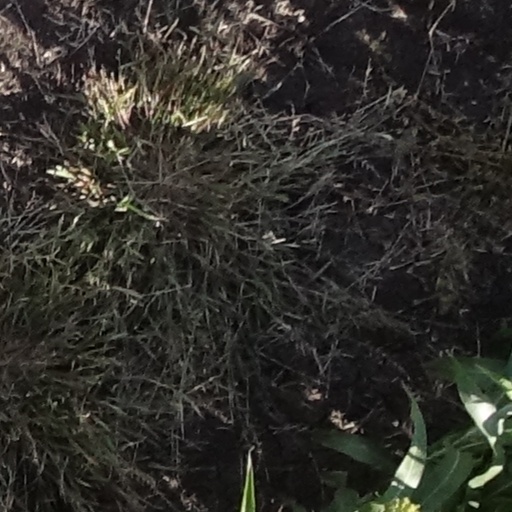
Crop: sorghum